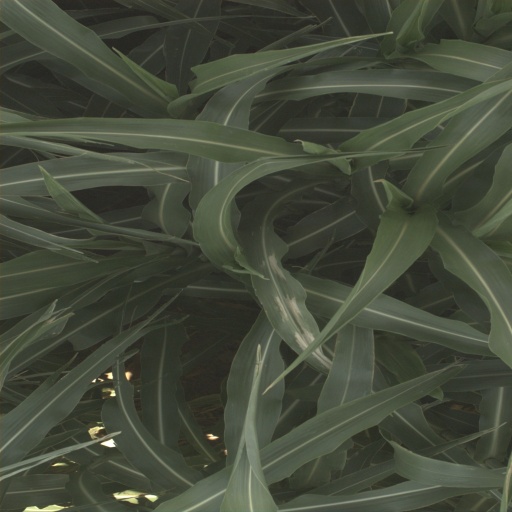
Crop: sorghum